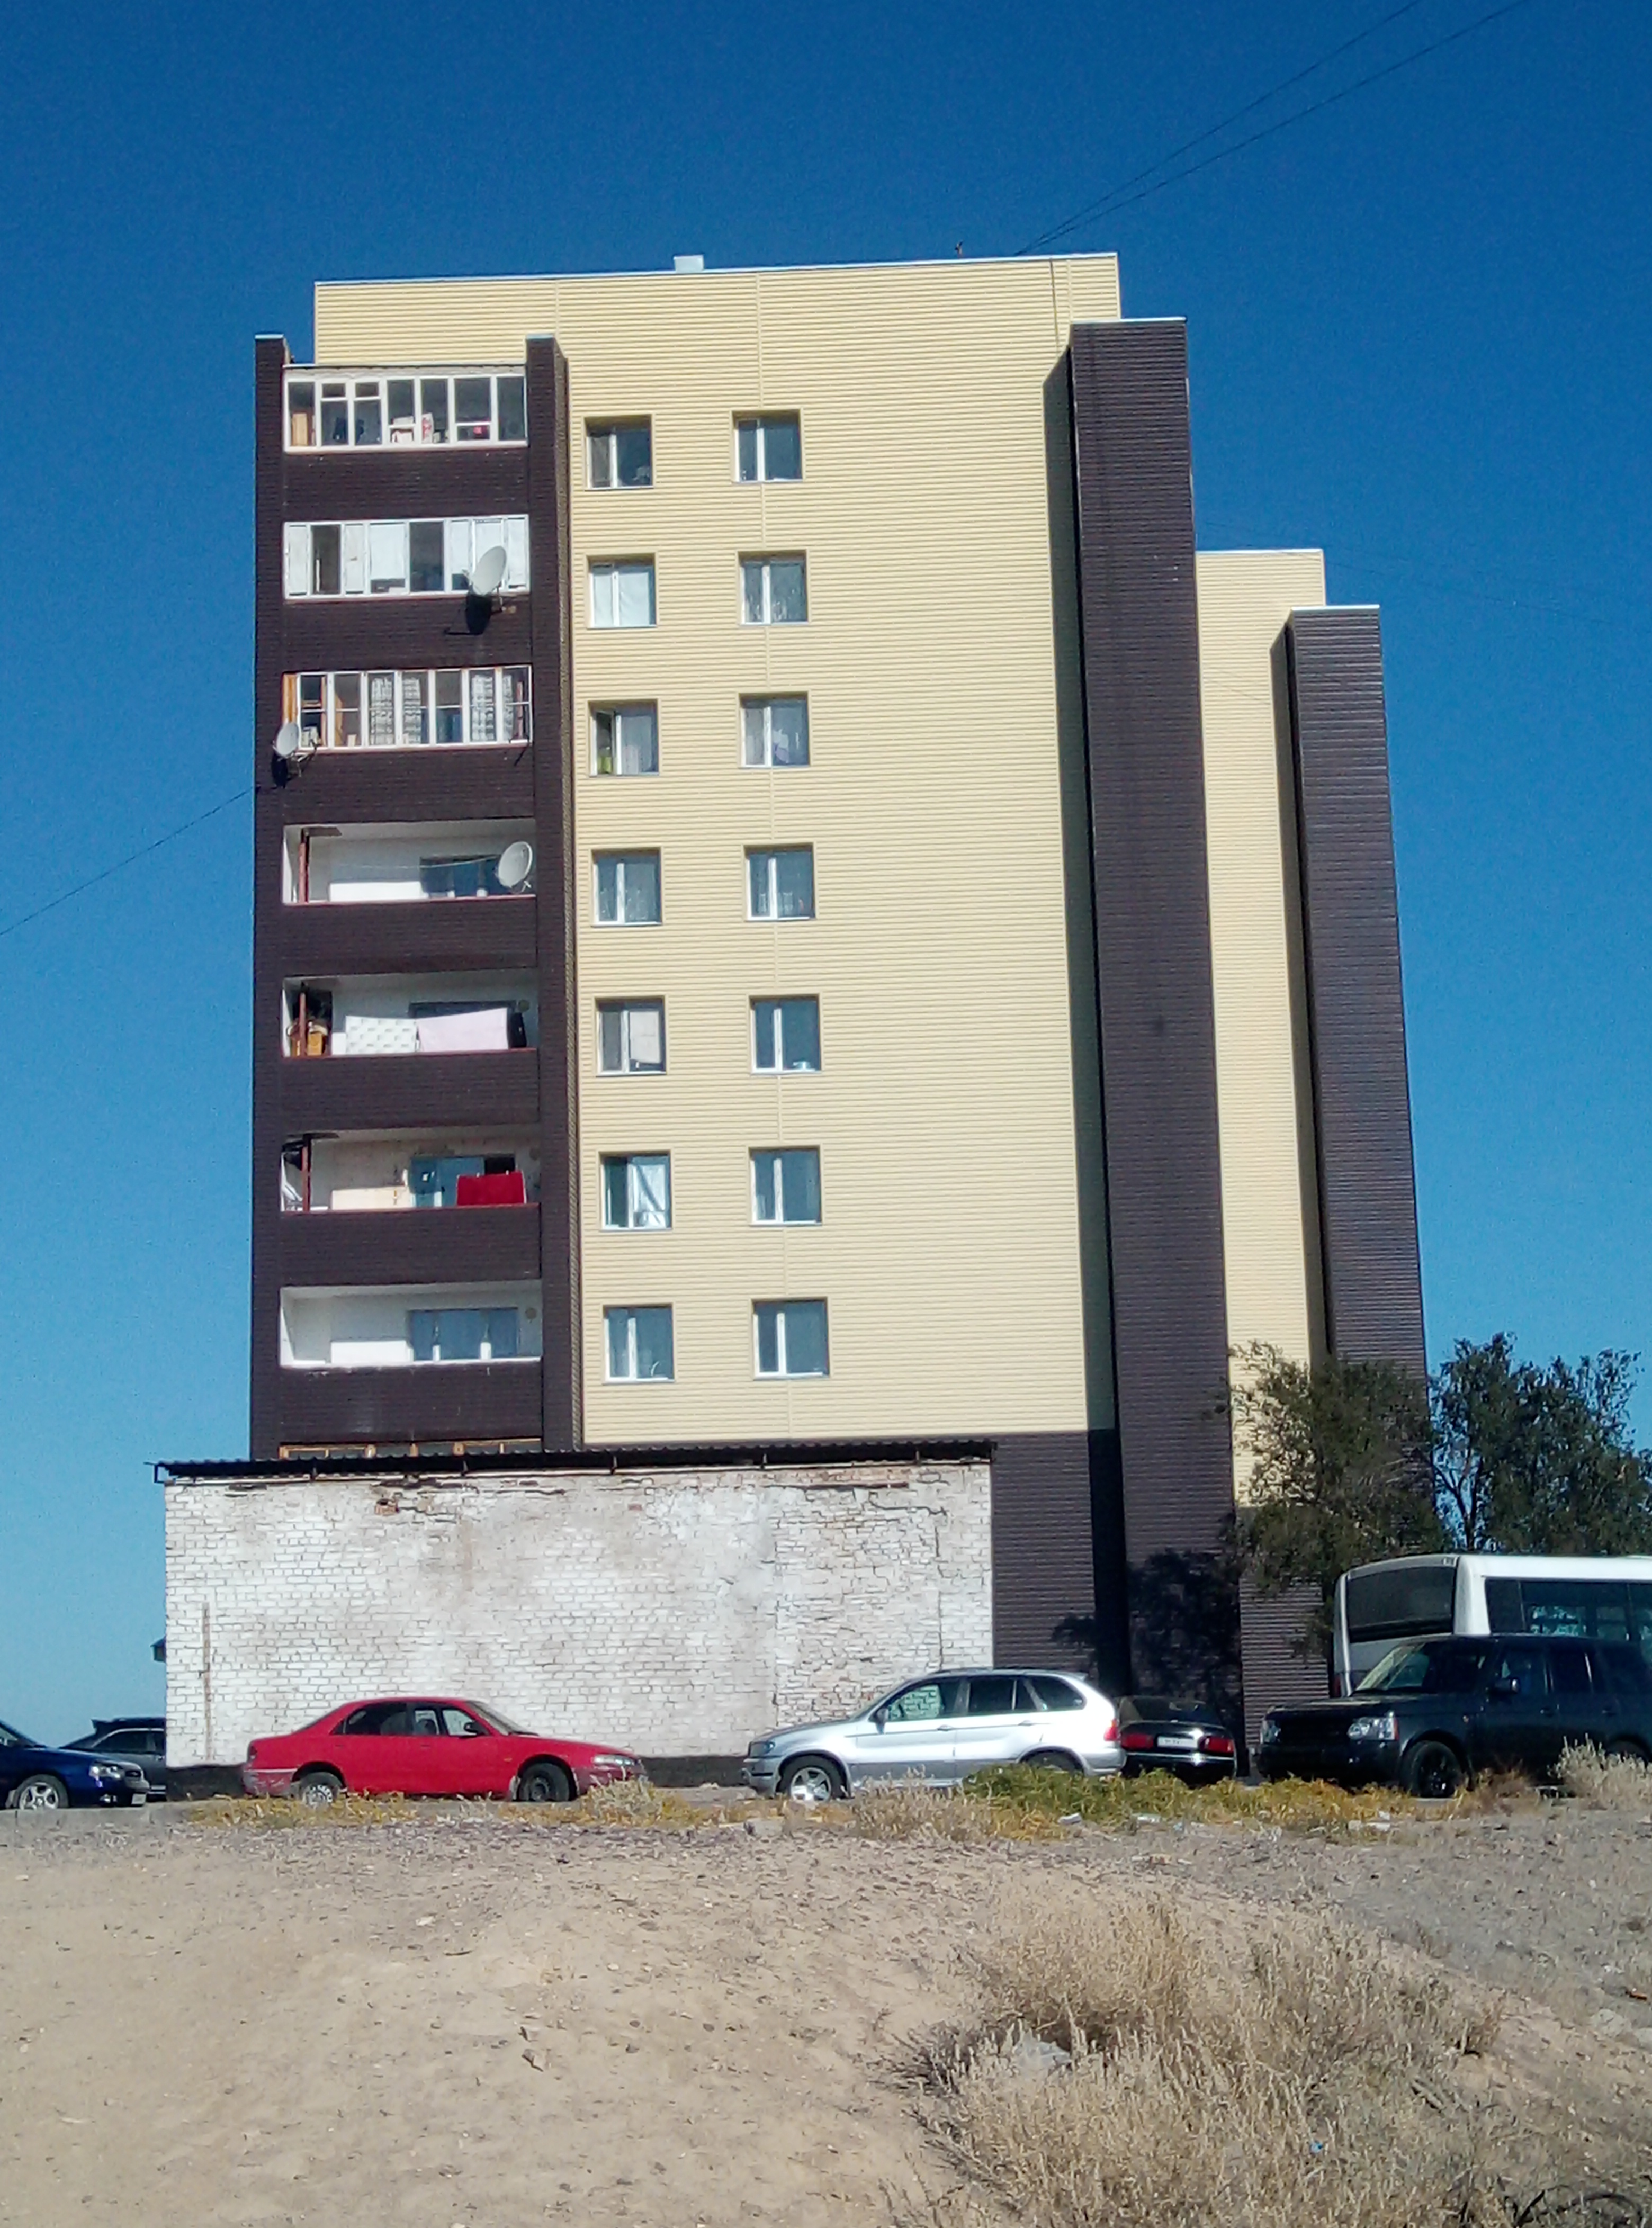
apartment building, cars, greenery, balcony, floors, architecture, building, residential area, property, tower block, urban area, house, facade, apartment, condominium, neighbourhood, real estate, commercial building, city, sky, mixed use, metropolitan area, tree, brutalist architecture, home, tower, corporate headquarters, suburb, urban design